USS Indianapolis: Men of Courage

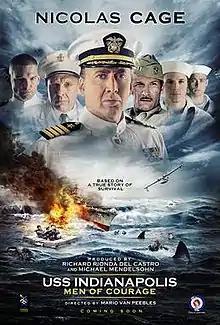
Official release poster

USS Indianapolis: Men of Courage (also titled USS Indianapolis: Disaster in the Philippine Sea) is a 2016 American war disaster film directed by Mario Van Peebles and written by Cam Cannon and Richard Rionda Del Castro, based largely on the true story of the loss of the ship of the same name in the closing stages of World War II. The film stars Nicolas Cage, Tom Sizemore, Thomas Jane, Matt Lanter, Brian Presley, and Cody Walker. Principal photography began on June 19, 2015 in Mobile, Alabama.